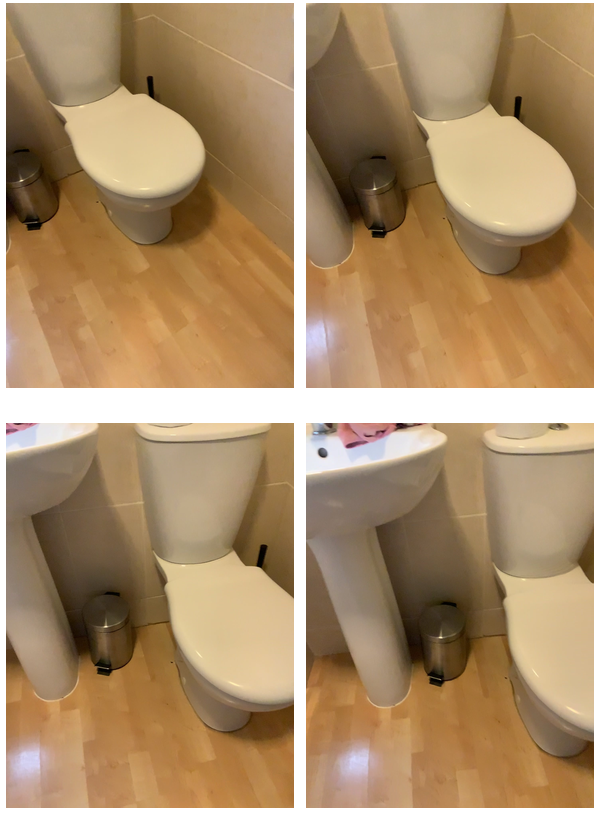Task instruction: Open the trashcan.
Answer: {"task_instruction": "Open the trashcan.", "nodes": ["handle", "trashcan"], "edges": [{"functional_relationship": "openorclose", "object1": "handle", "object2": "trashcan", "spatial_relations": ["lower_than", "in_front_of", "close"], "is_touching": true}], "action_type": "press", "function_type": "open_close_control"}